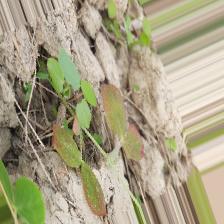
Label: Lentil Rust